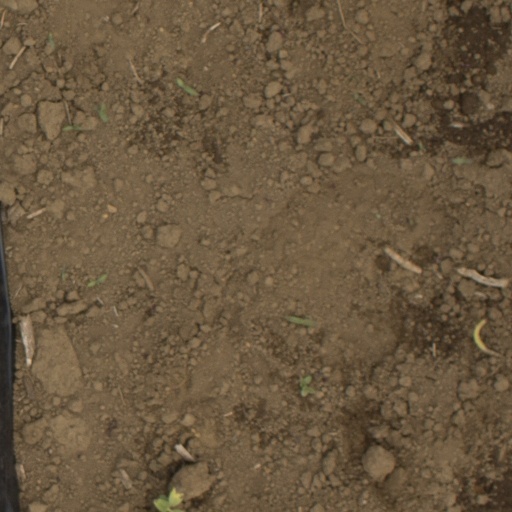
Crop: Jerusalem artichoke